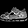
Label: Sandal